Artemy Volynsky

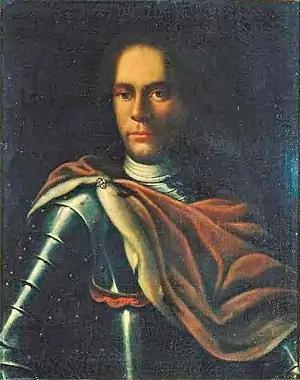
Artemy Volynsky

Artemy Petrovich Volynsky (1689–1740) was a Russian statesman and diplomat. His career started as a soldier but was rapidly upgraded to ambassador to Safavid Iran, and later as Governor of Astrakhan during the reign of Peter the Great (r. 1682–1725). He was later accused of corruption and stripped of nearly all his powers, before Catherine I of Russia sent him to govern the vast Governorate of Kazan. Anna of Russia appointed Volynsky one of her three chief ministers in 1738. After beating the noted poet Vasily Trediakovsky, Volynsky was arrested on charges of conspiracy and misconduct. Volynsky's archenemy Ernst Johann von Biron had him sentenced to death and beheaded on 27 June 1740.